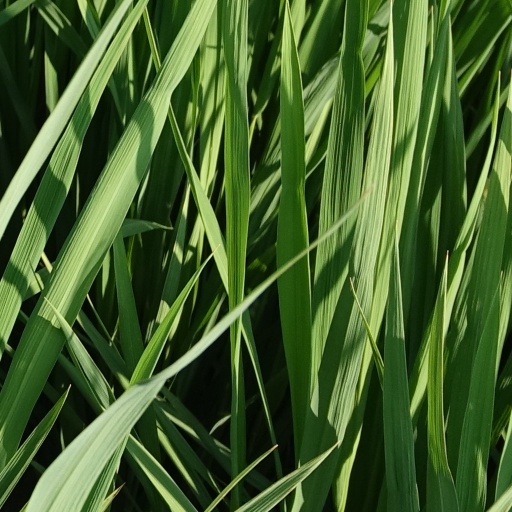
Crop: rice